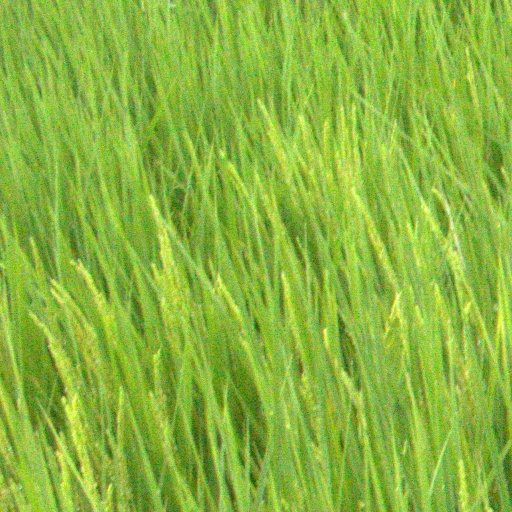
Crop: rice